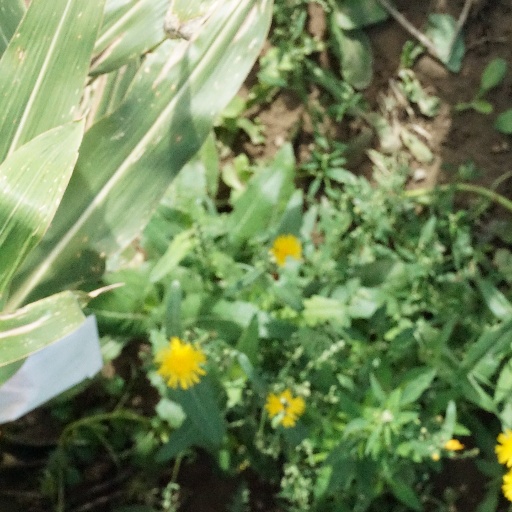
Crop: maize; corn